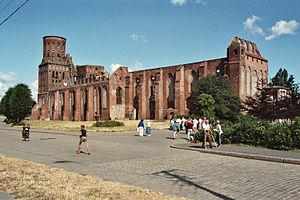
La cathédrale de Königsberg est une cathédrale de style gothique construite en briques et située aujourd'hui à Kaliningrad, dans l'ancienne ville de Königsberg. La cathédrale est considérée comme l'un des bâtiments historiques les plus importants de la ville.